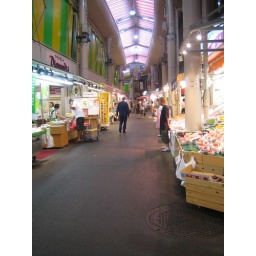
A covered food market in Kanazawa. Lots of fruit, vegetables, and fish. And an angry apple seller &amp;gt;.&amp;gt;;;